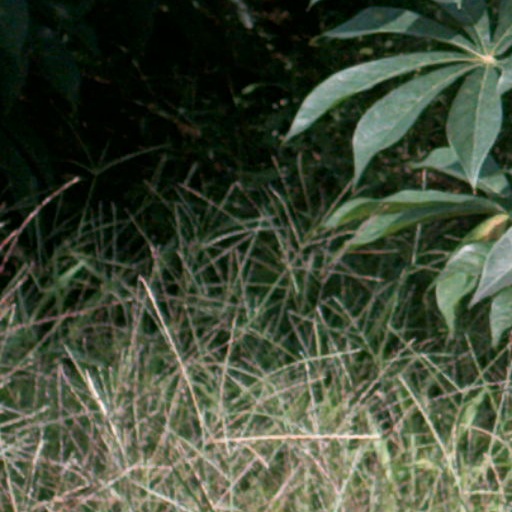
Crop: cassava